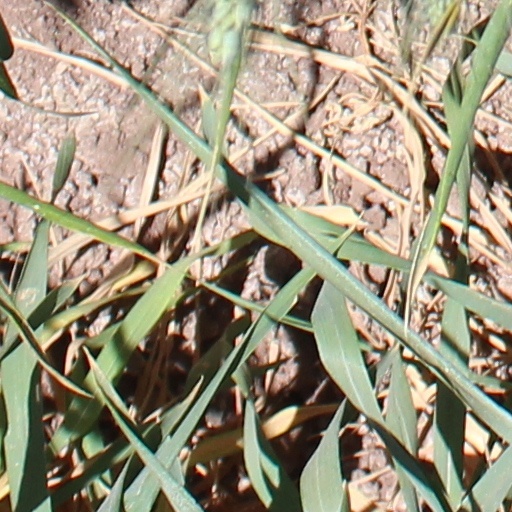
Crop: wheat